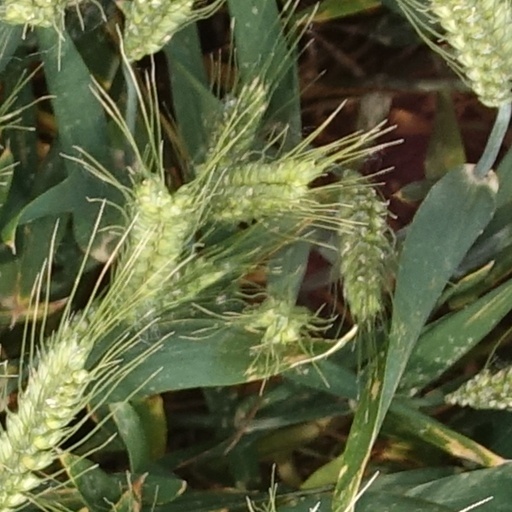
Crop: wheat